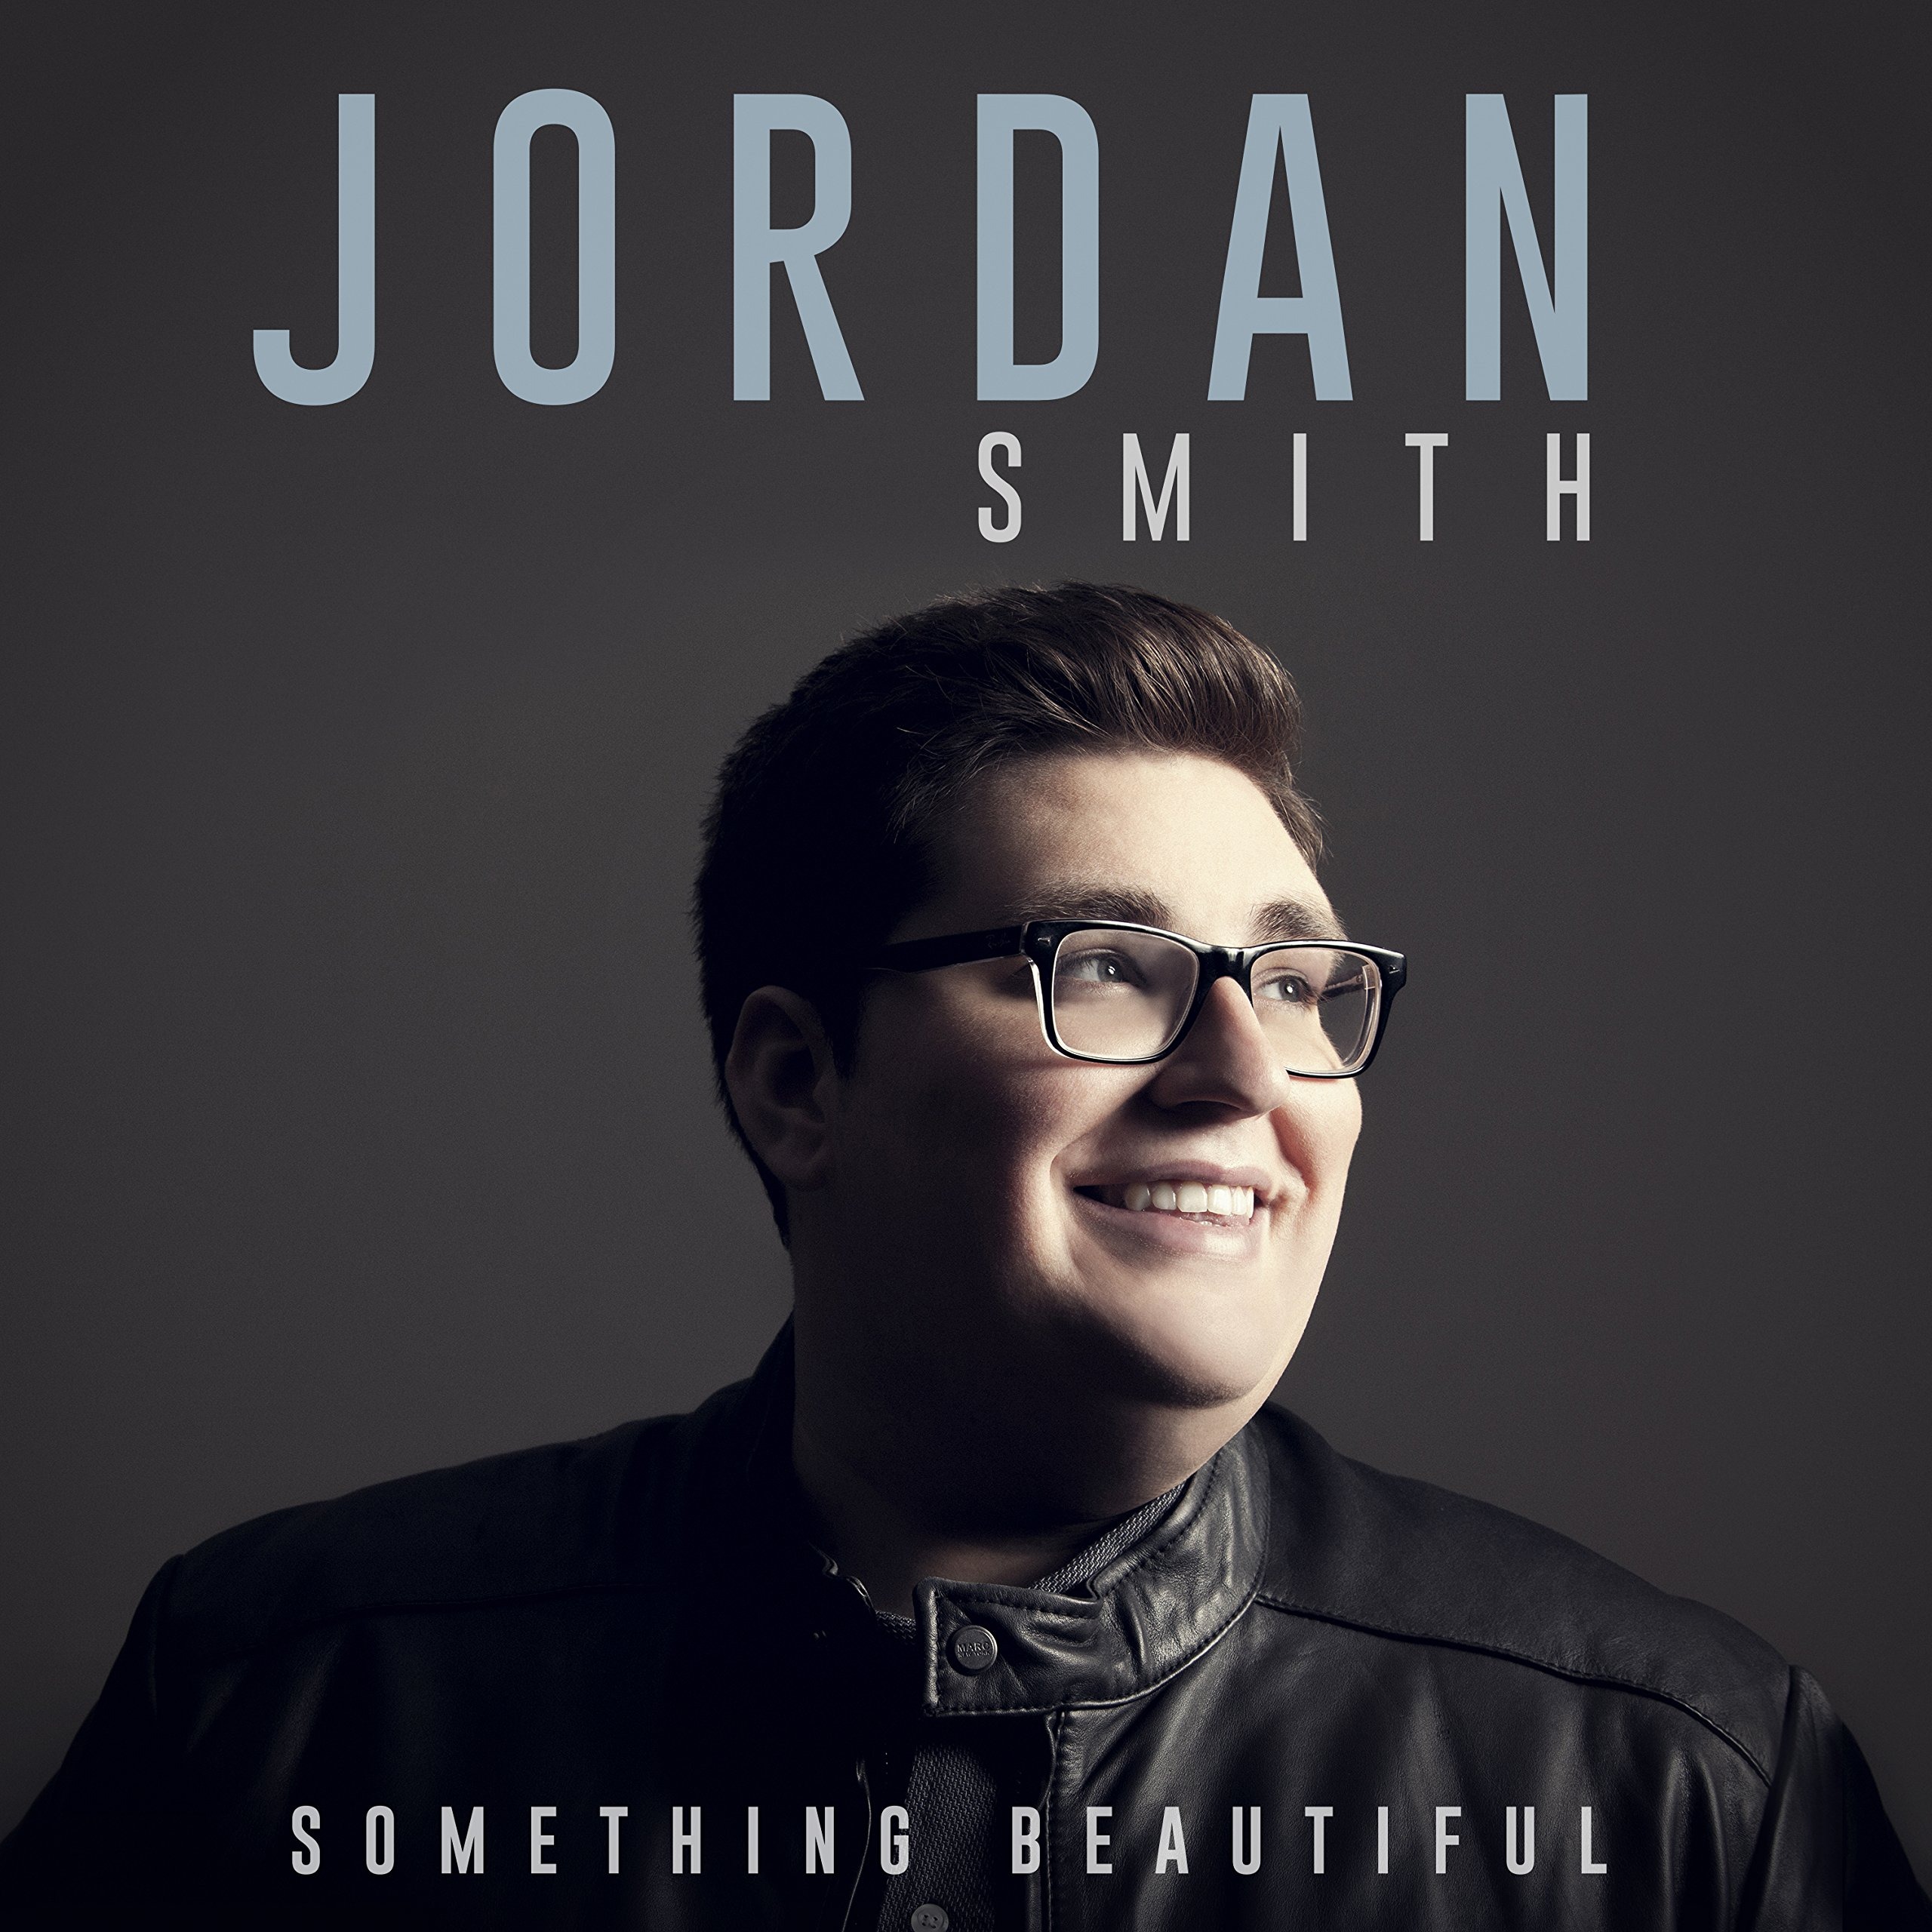
Item Name: Something Beautiful
Bullet Point: Shrink-wrapped
Value: 1.0
Unit: Count

Price: 5.7